Aashisha Chakraborty

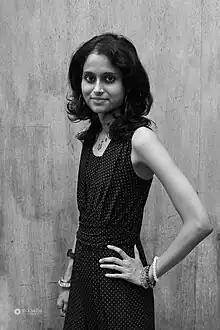
Aashisha Chakraborty

Aashisha Chakraborty was born to Shila and Utpal Chakraborty in New Delhi, India. She attended Summer Fields School, Kailash Colony, New Delhi. Aashisha obtained her bachelor's degree in computer engineering from Jamia Milia Islamia, and her master's degree in business administration from the Indian Institute of Foreign Trade, New Delhi.